Drumquest

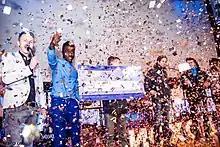
The Moment Daniel Varfomeleyev was announced as the winner of the SECOND edition of DrumQuest

For the second edition, Alexander Lyulyakin, the drummer for Boombox and the Erised, returned as a judge. He was joined by Paul Kholdyansky, the drummer for Prime Orchestra and Vadym Samosyuk of Los Samos. Anyanya Udongwo, musician and internet sensation famous for his rendition of "Hallelujah" at "The Voice of Ukraine" reality show 2014 (where he finished as a semi finalist), also performed as a guest artiste. The second edition was better than the first as more entertainment journalists covered the event.